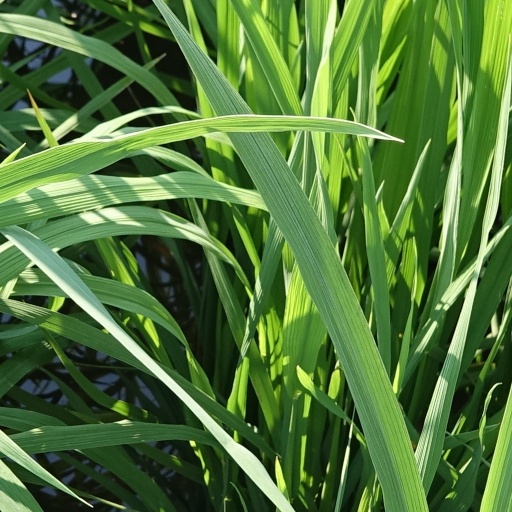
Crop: rice